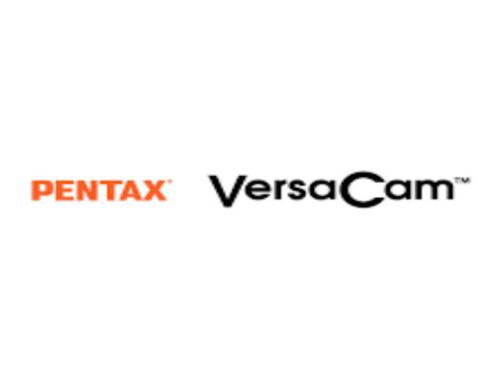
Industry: Electronic